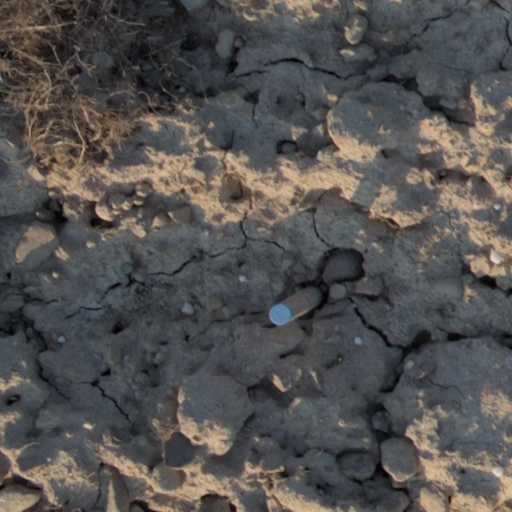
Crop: wheat